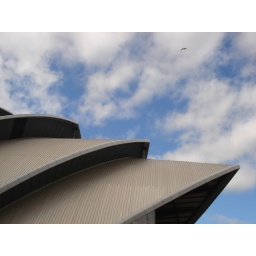
The roof of the Armadillo, with a bird of some description flying around above it.